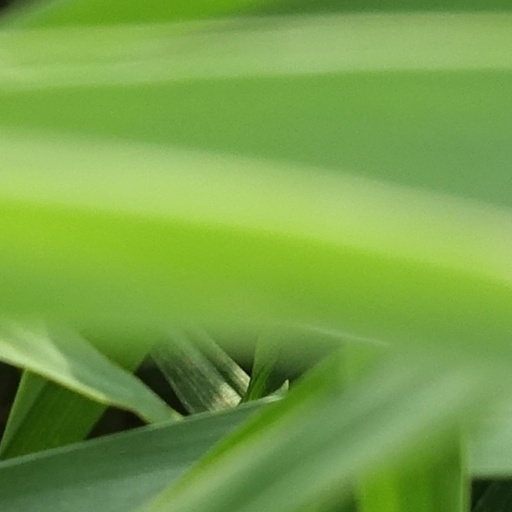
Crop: wheat